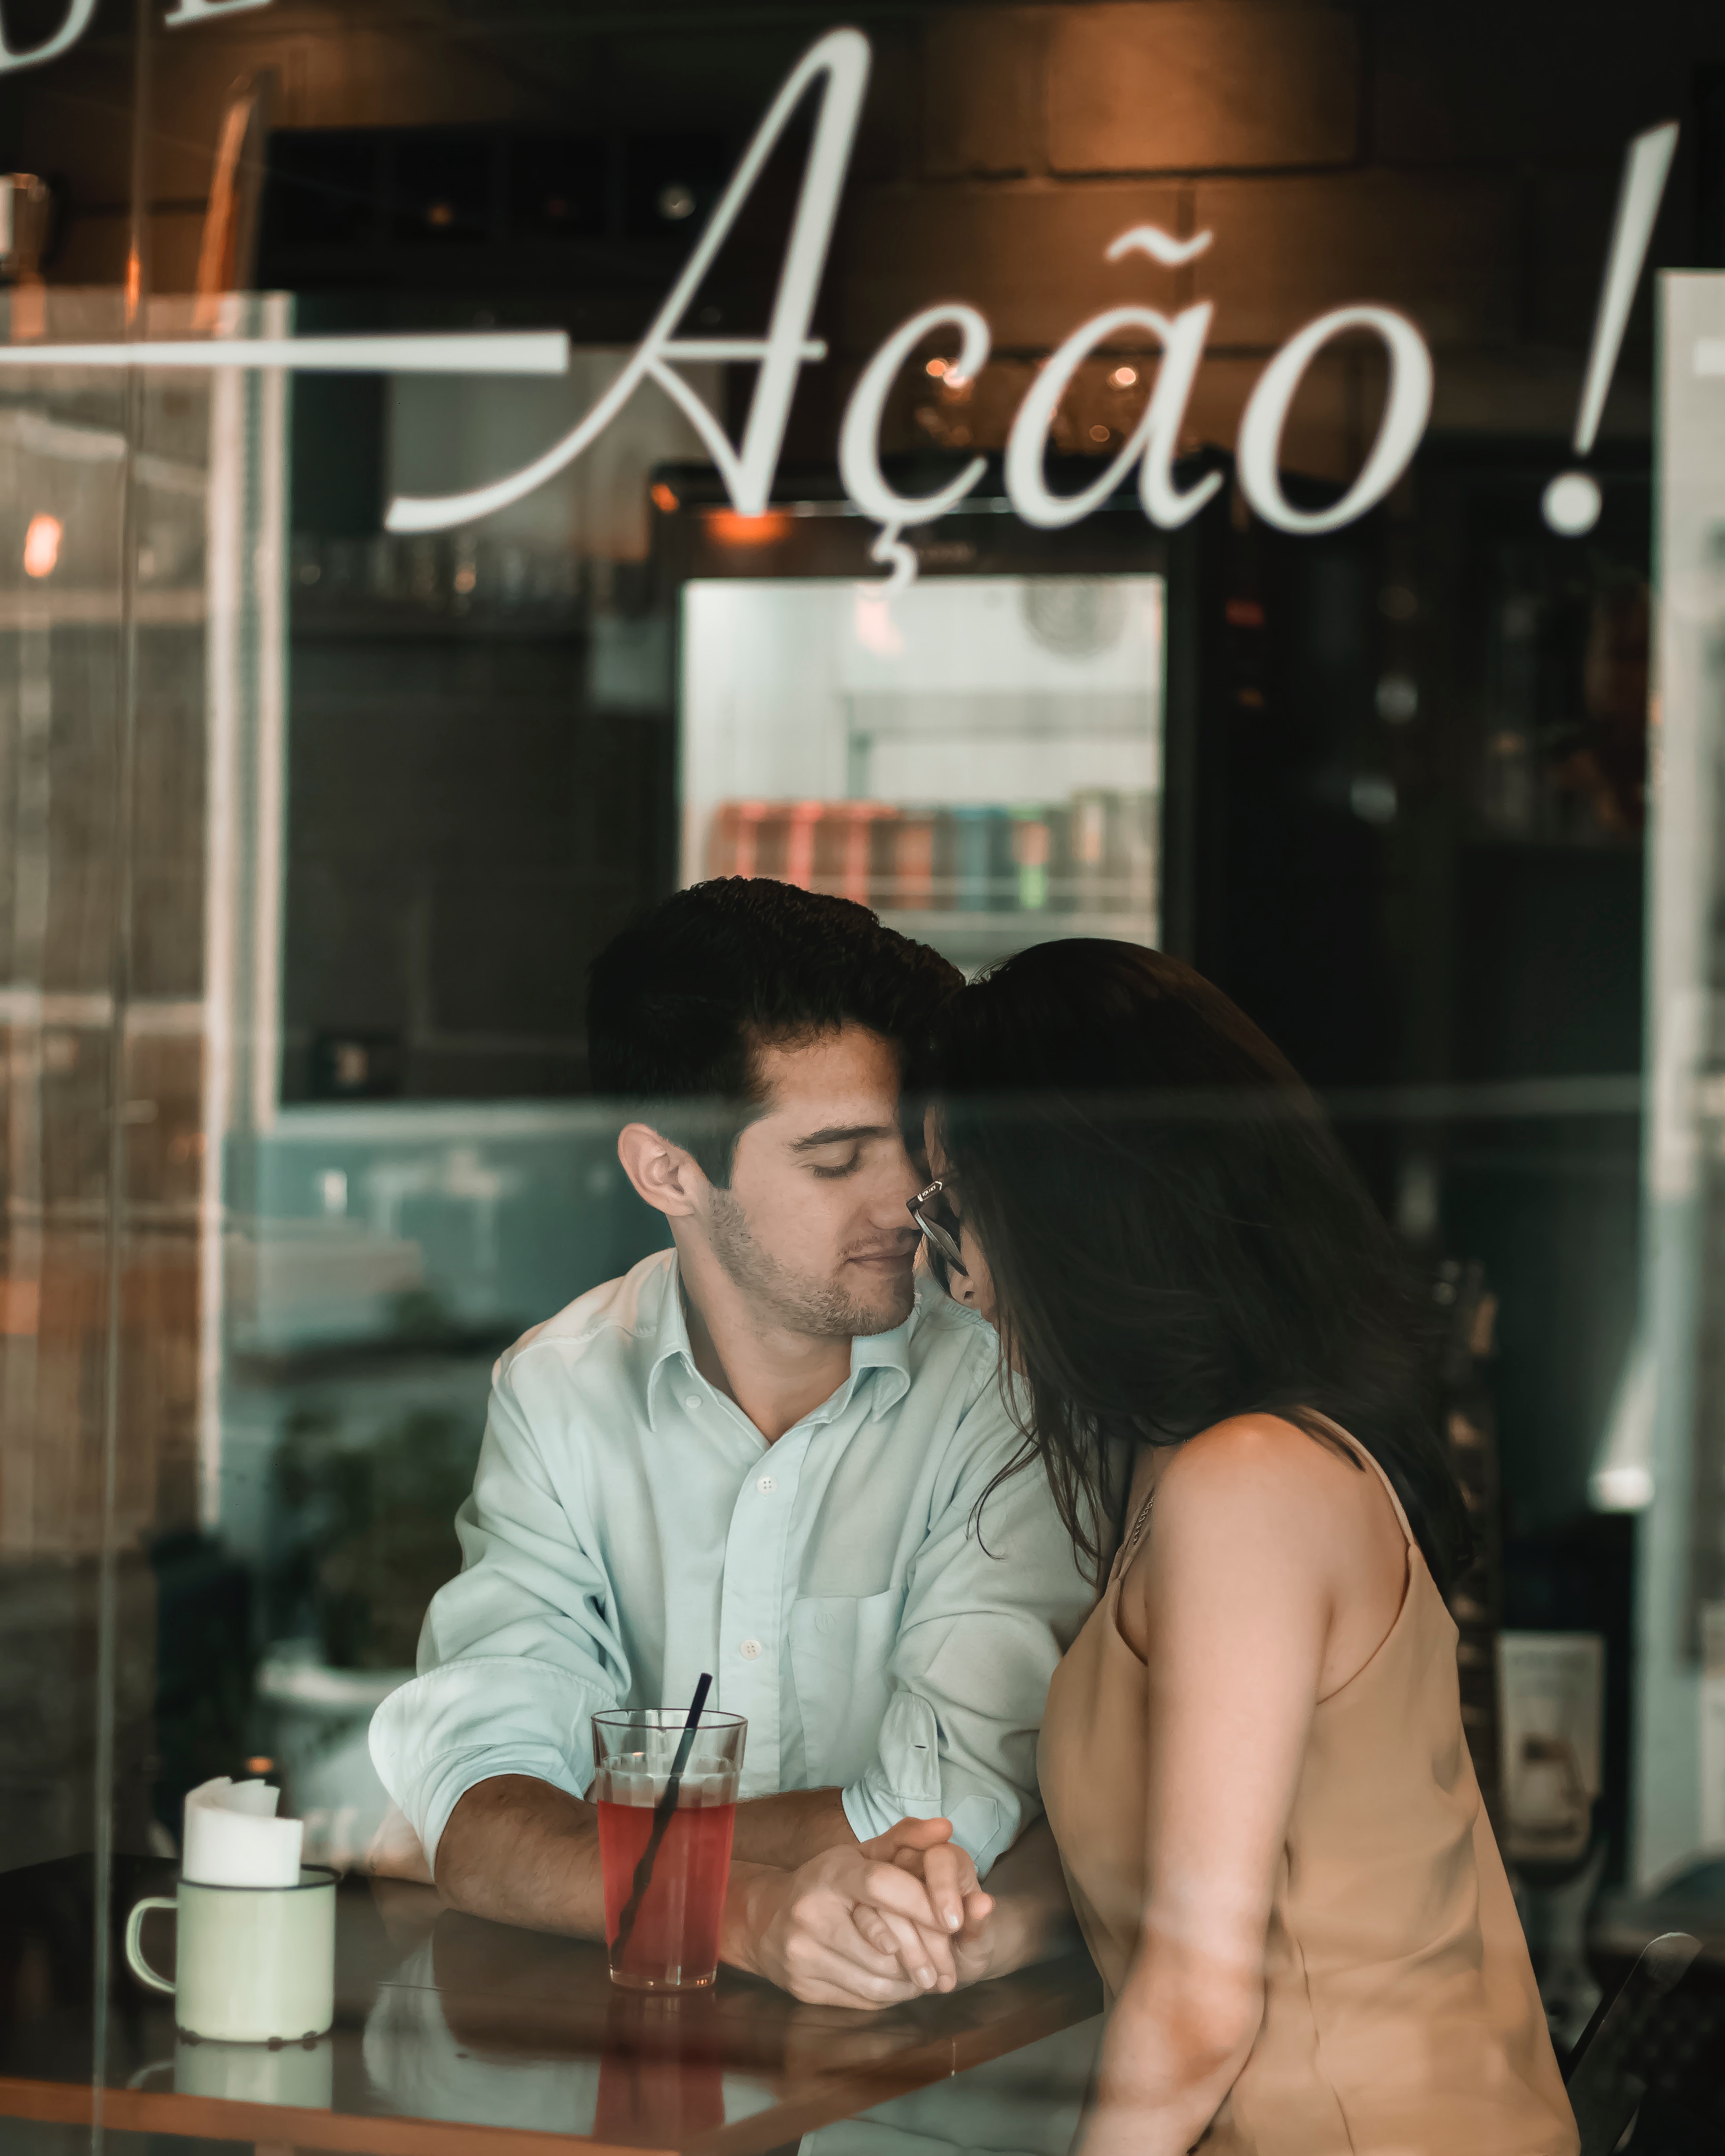
photography